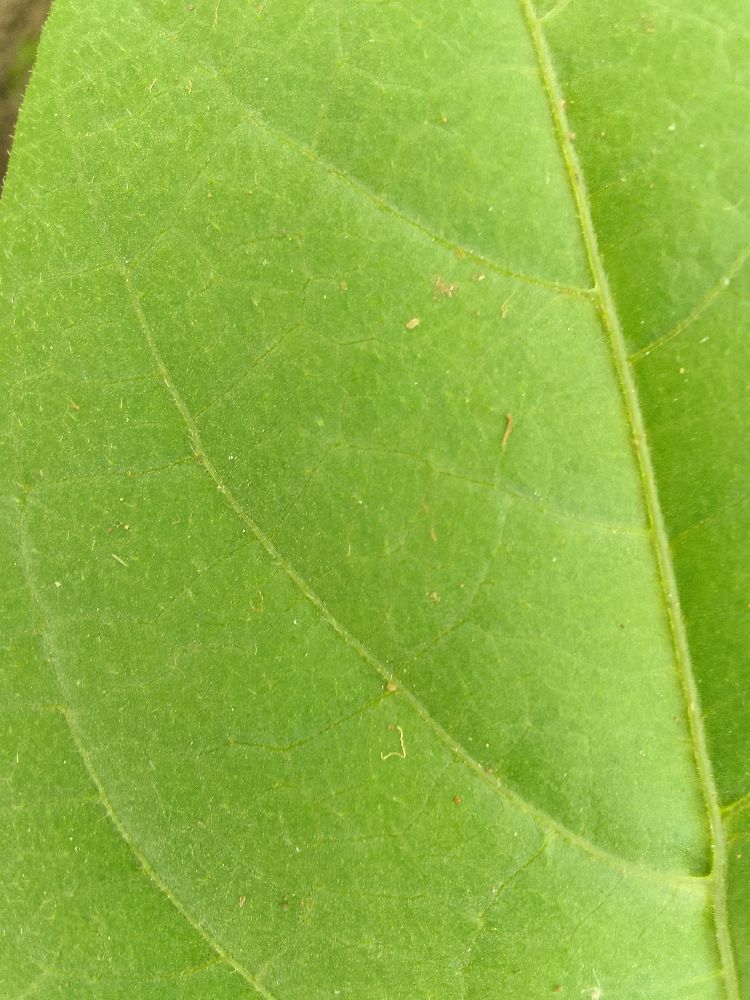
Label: healthy